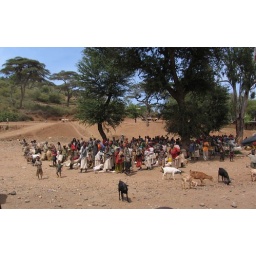
people in the road omo river valley etiopia